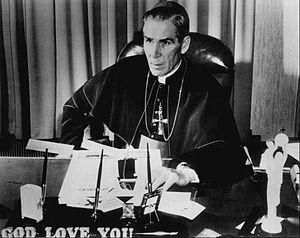
Photo de Mgr Fulton J. Sheen évêque de Rochester en octobre 1956
Fulton John Sheen, né Peter John Sheen le 8 mai 1895 à El Paso et décédé le 9 décembre 1979 à New York, est un prélat catholique américain, évêque auxiliaire de New York en 1951 et promu archevêque in partibus en 1969. Il est surtout connu pour ses dons d'orateur et sa remarquable présence dans les médias. Après avoir tenu l'émission radiophonique The Catholic Hour de 1930 à 1950, il présente pendant une vingtaine d'années des émissions de télévision qui lui vaudront une Emmy Award en 1952. Le magazine Time, qui a forgé le terme de télévangéliste, lui a décerné le titre de « premier télévangéliste ».
Cette liste de saints concerne les saints, bienheureux, et vénérables reconnus comme tels par l'Église catholique, ayant vécu au XXᵉ siècle. Sur cette période, l'Église a donné comme modèles évangéliques 152 saints et 2 038 bienheureux.